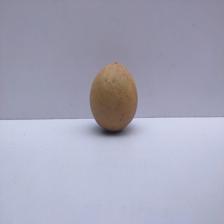
Size: Medium